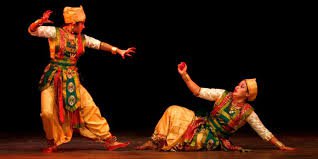
Dance form: sattriya